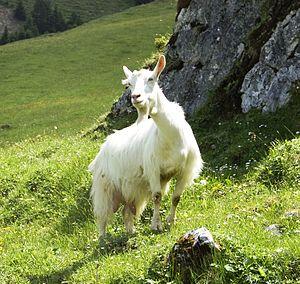
Braunvieh
La chèvre d'Appenzell est une race caprine suisse, originaire des cantons d'Appenzell.